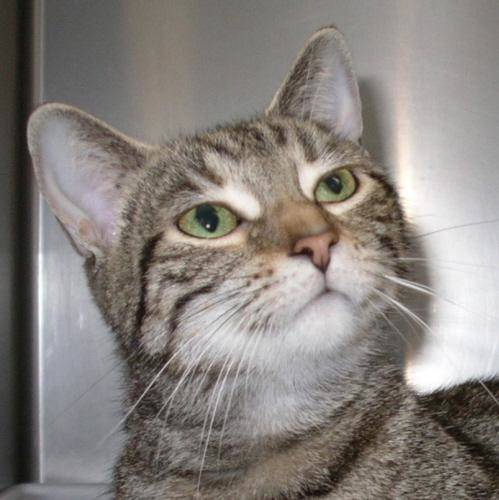
Label: cat